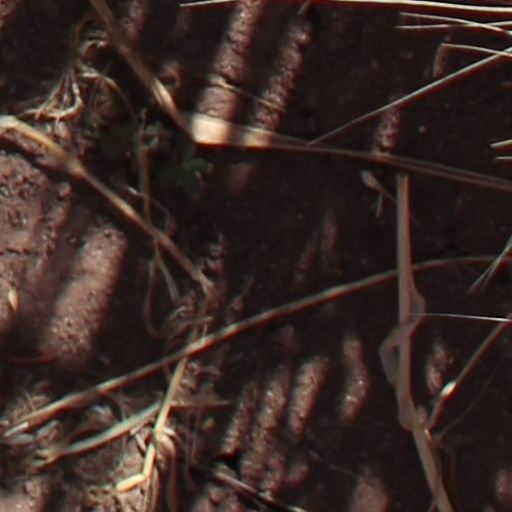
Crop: wheat